Koji Kondo

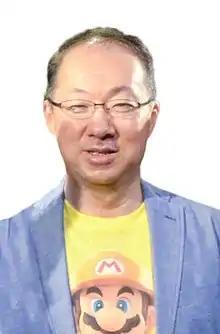
Kondo in 2015

is a Japanese composer and senior executive at the video game company Nintendo. He is best known for his contributions for the "Super Mario" and "The Legend of Zelda" series, with his "Super Mario Bros." theme being the first piece of music from a video game included in the American National Recording Registry. Kondo was hired by Nintendo in 1984 as its first dedicated composer and is currently a Senior Officer at its Entertainment Planning & Development division.